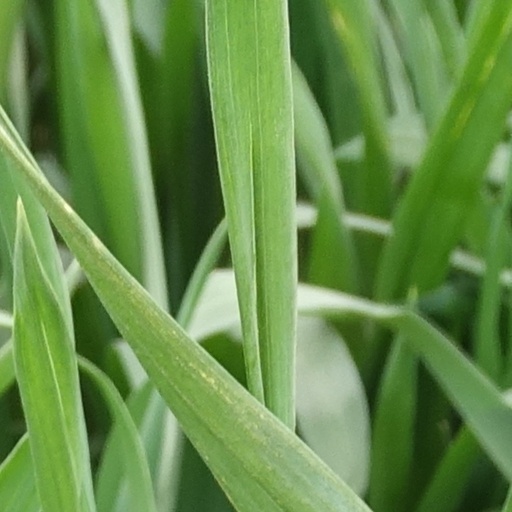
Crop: wheat